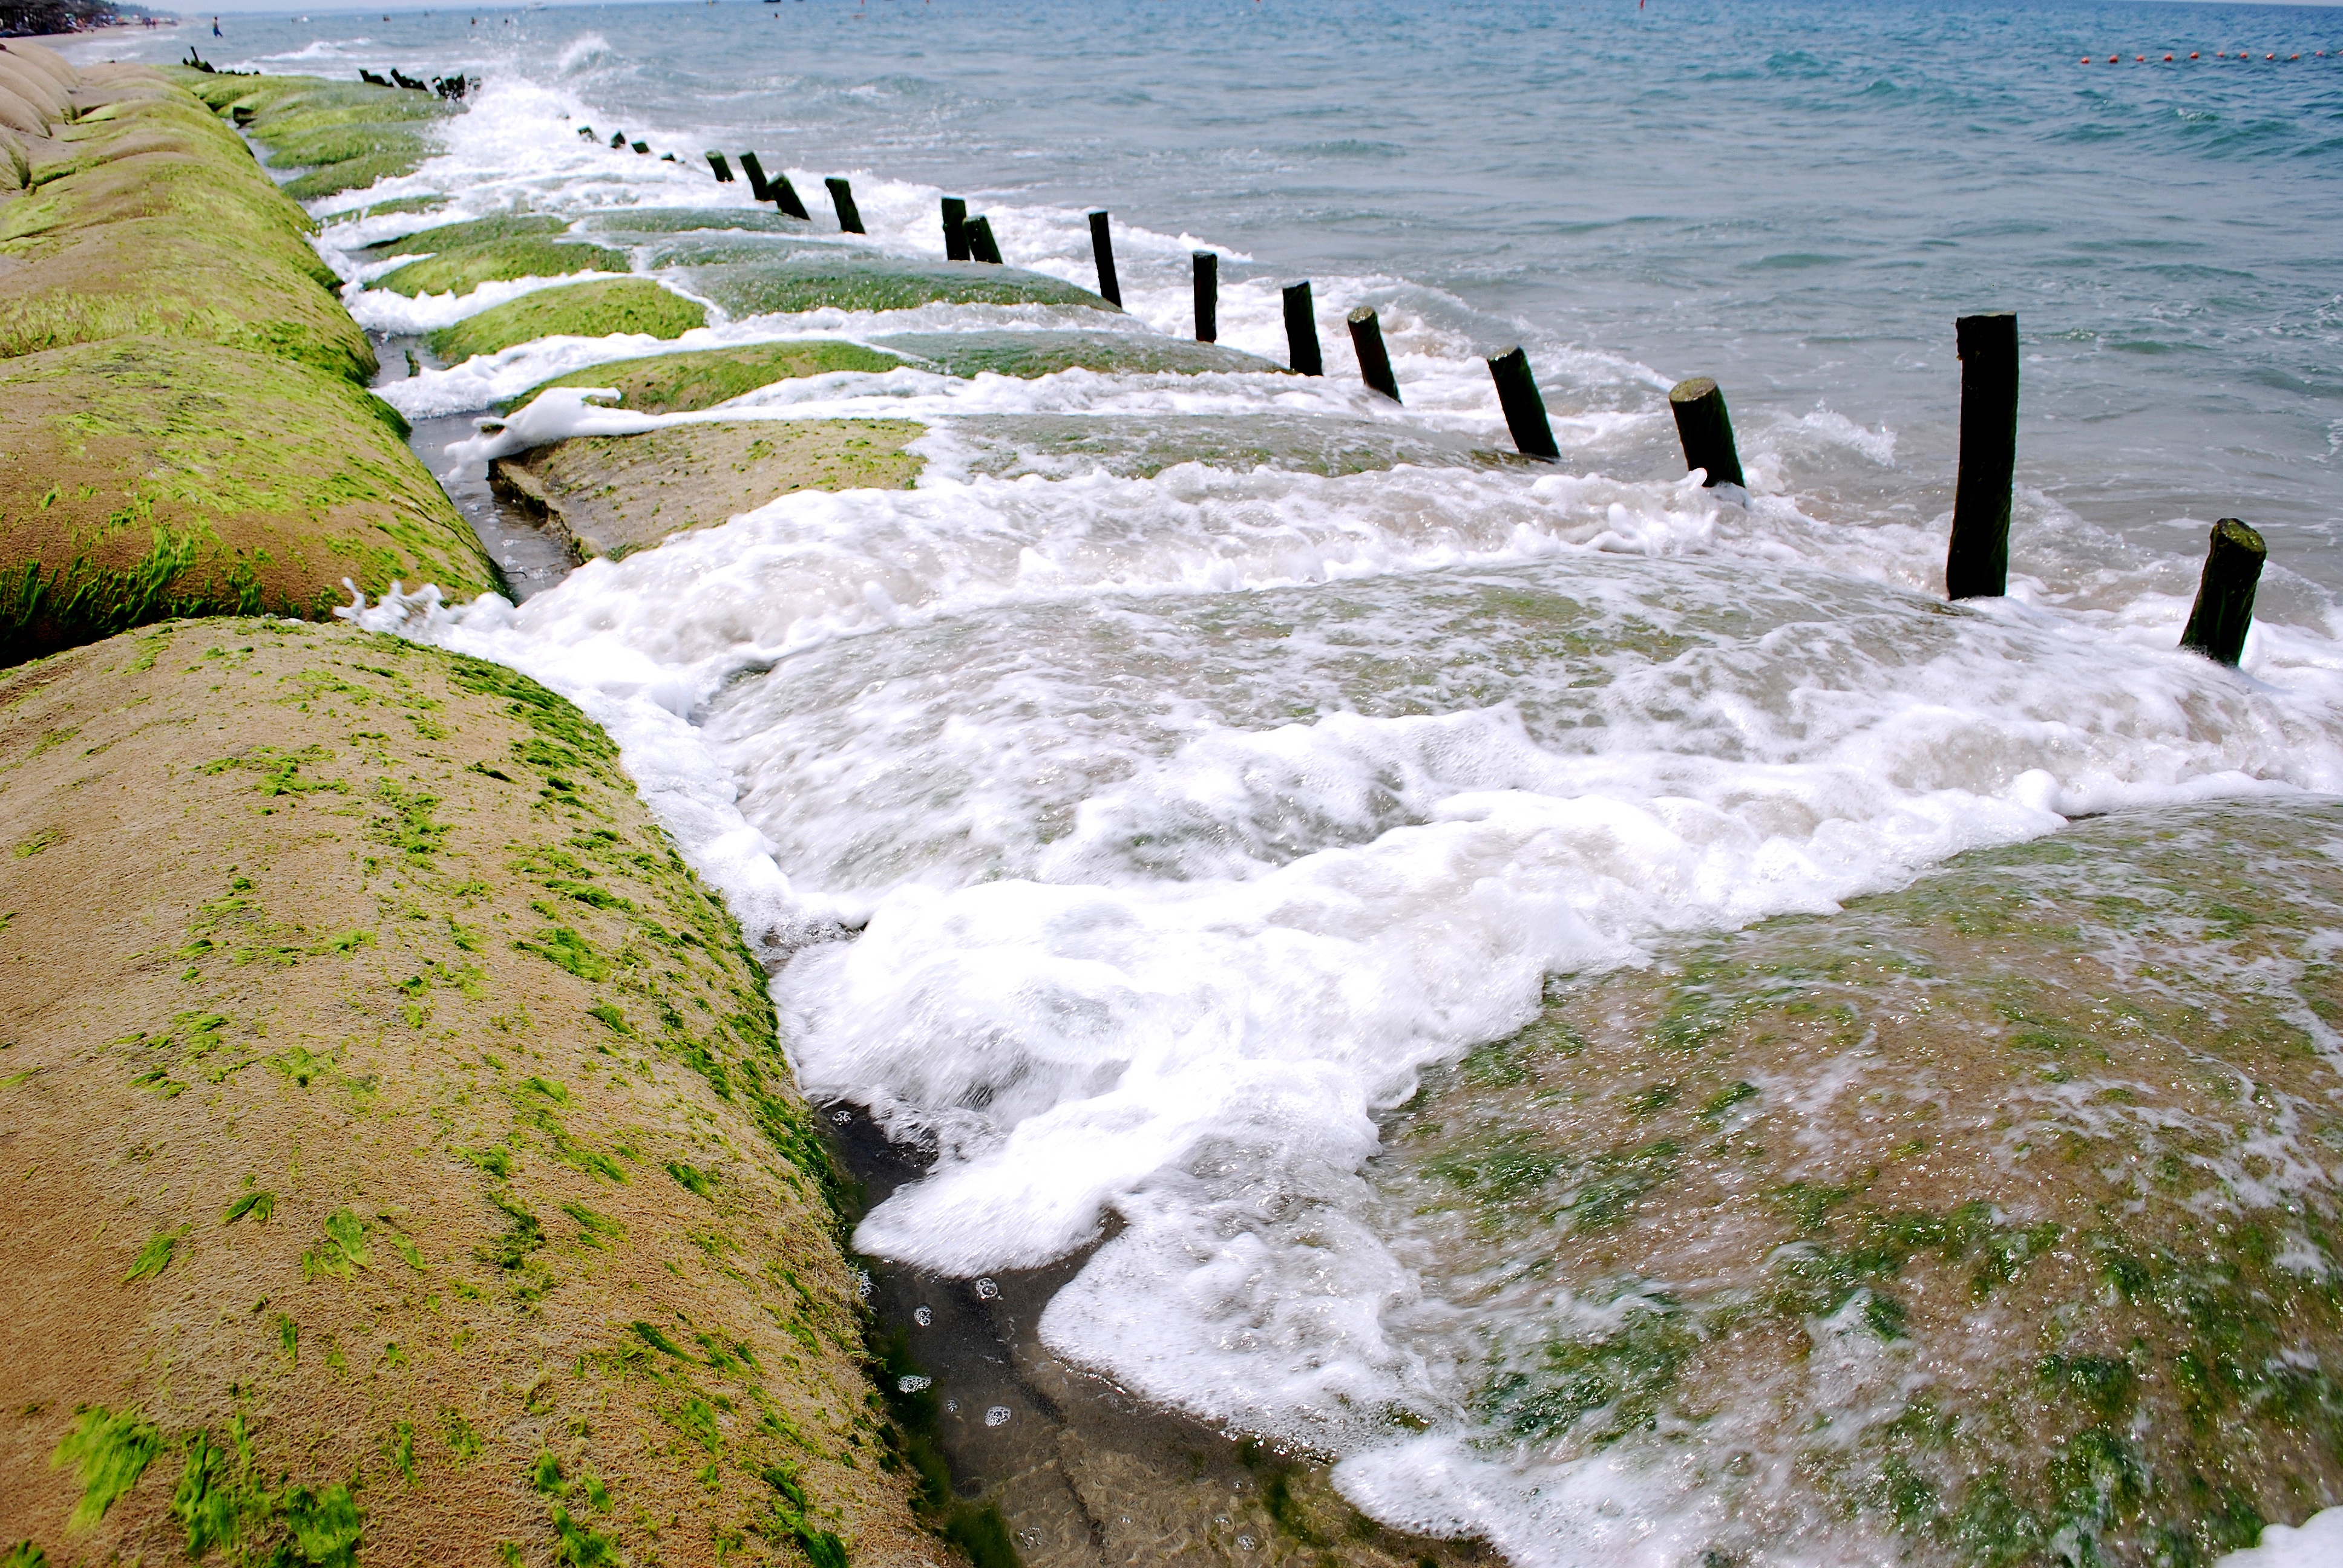
sea, coast, water, rock, ocean, shore, wave, river, travel, foam, stream, rapid, body of water, vietnam, the sea, sea foam, hoi, ocean waves, the beautiful sea, hoi an travel, dai, cua dai beach, cua dai hoi an vietnam, as silk, wind wave